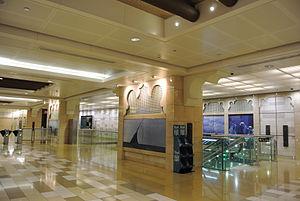
Le métro de Dubaï est un métro entièrement automatique desservant la ville de Dubaï aux Émirats arabes unis. La première section de la ligne rouge, avec dix stations, est inaugurée officiellement le 9 septembre 2009 à 9 heures 9 minutes et 9 secondes, par Mohammed bin Rashid Al Maktoum, souverain de Dubaï. La première section de la ligne verte est inaugurée le 9 septembre 2011. D'autres extensions sont actuellement en construction. Le métro de Dubaï est entre 2010 et 2016 le métro entièrement automatique le plus long au monde, précédé avant et dépassé depuis par le SkyTrain de Vancouver et le métro de Singapour. Néanmoins, la ligne rouge, avec 52 km, reste la plus longue ligne de métro sans conducteur au monde. Le métro de Dubaï est le second du monde arabe chronologiquement après celui du Caire, mais, avec 74,6 km et 49 stations, le premier par sa longueur.